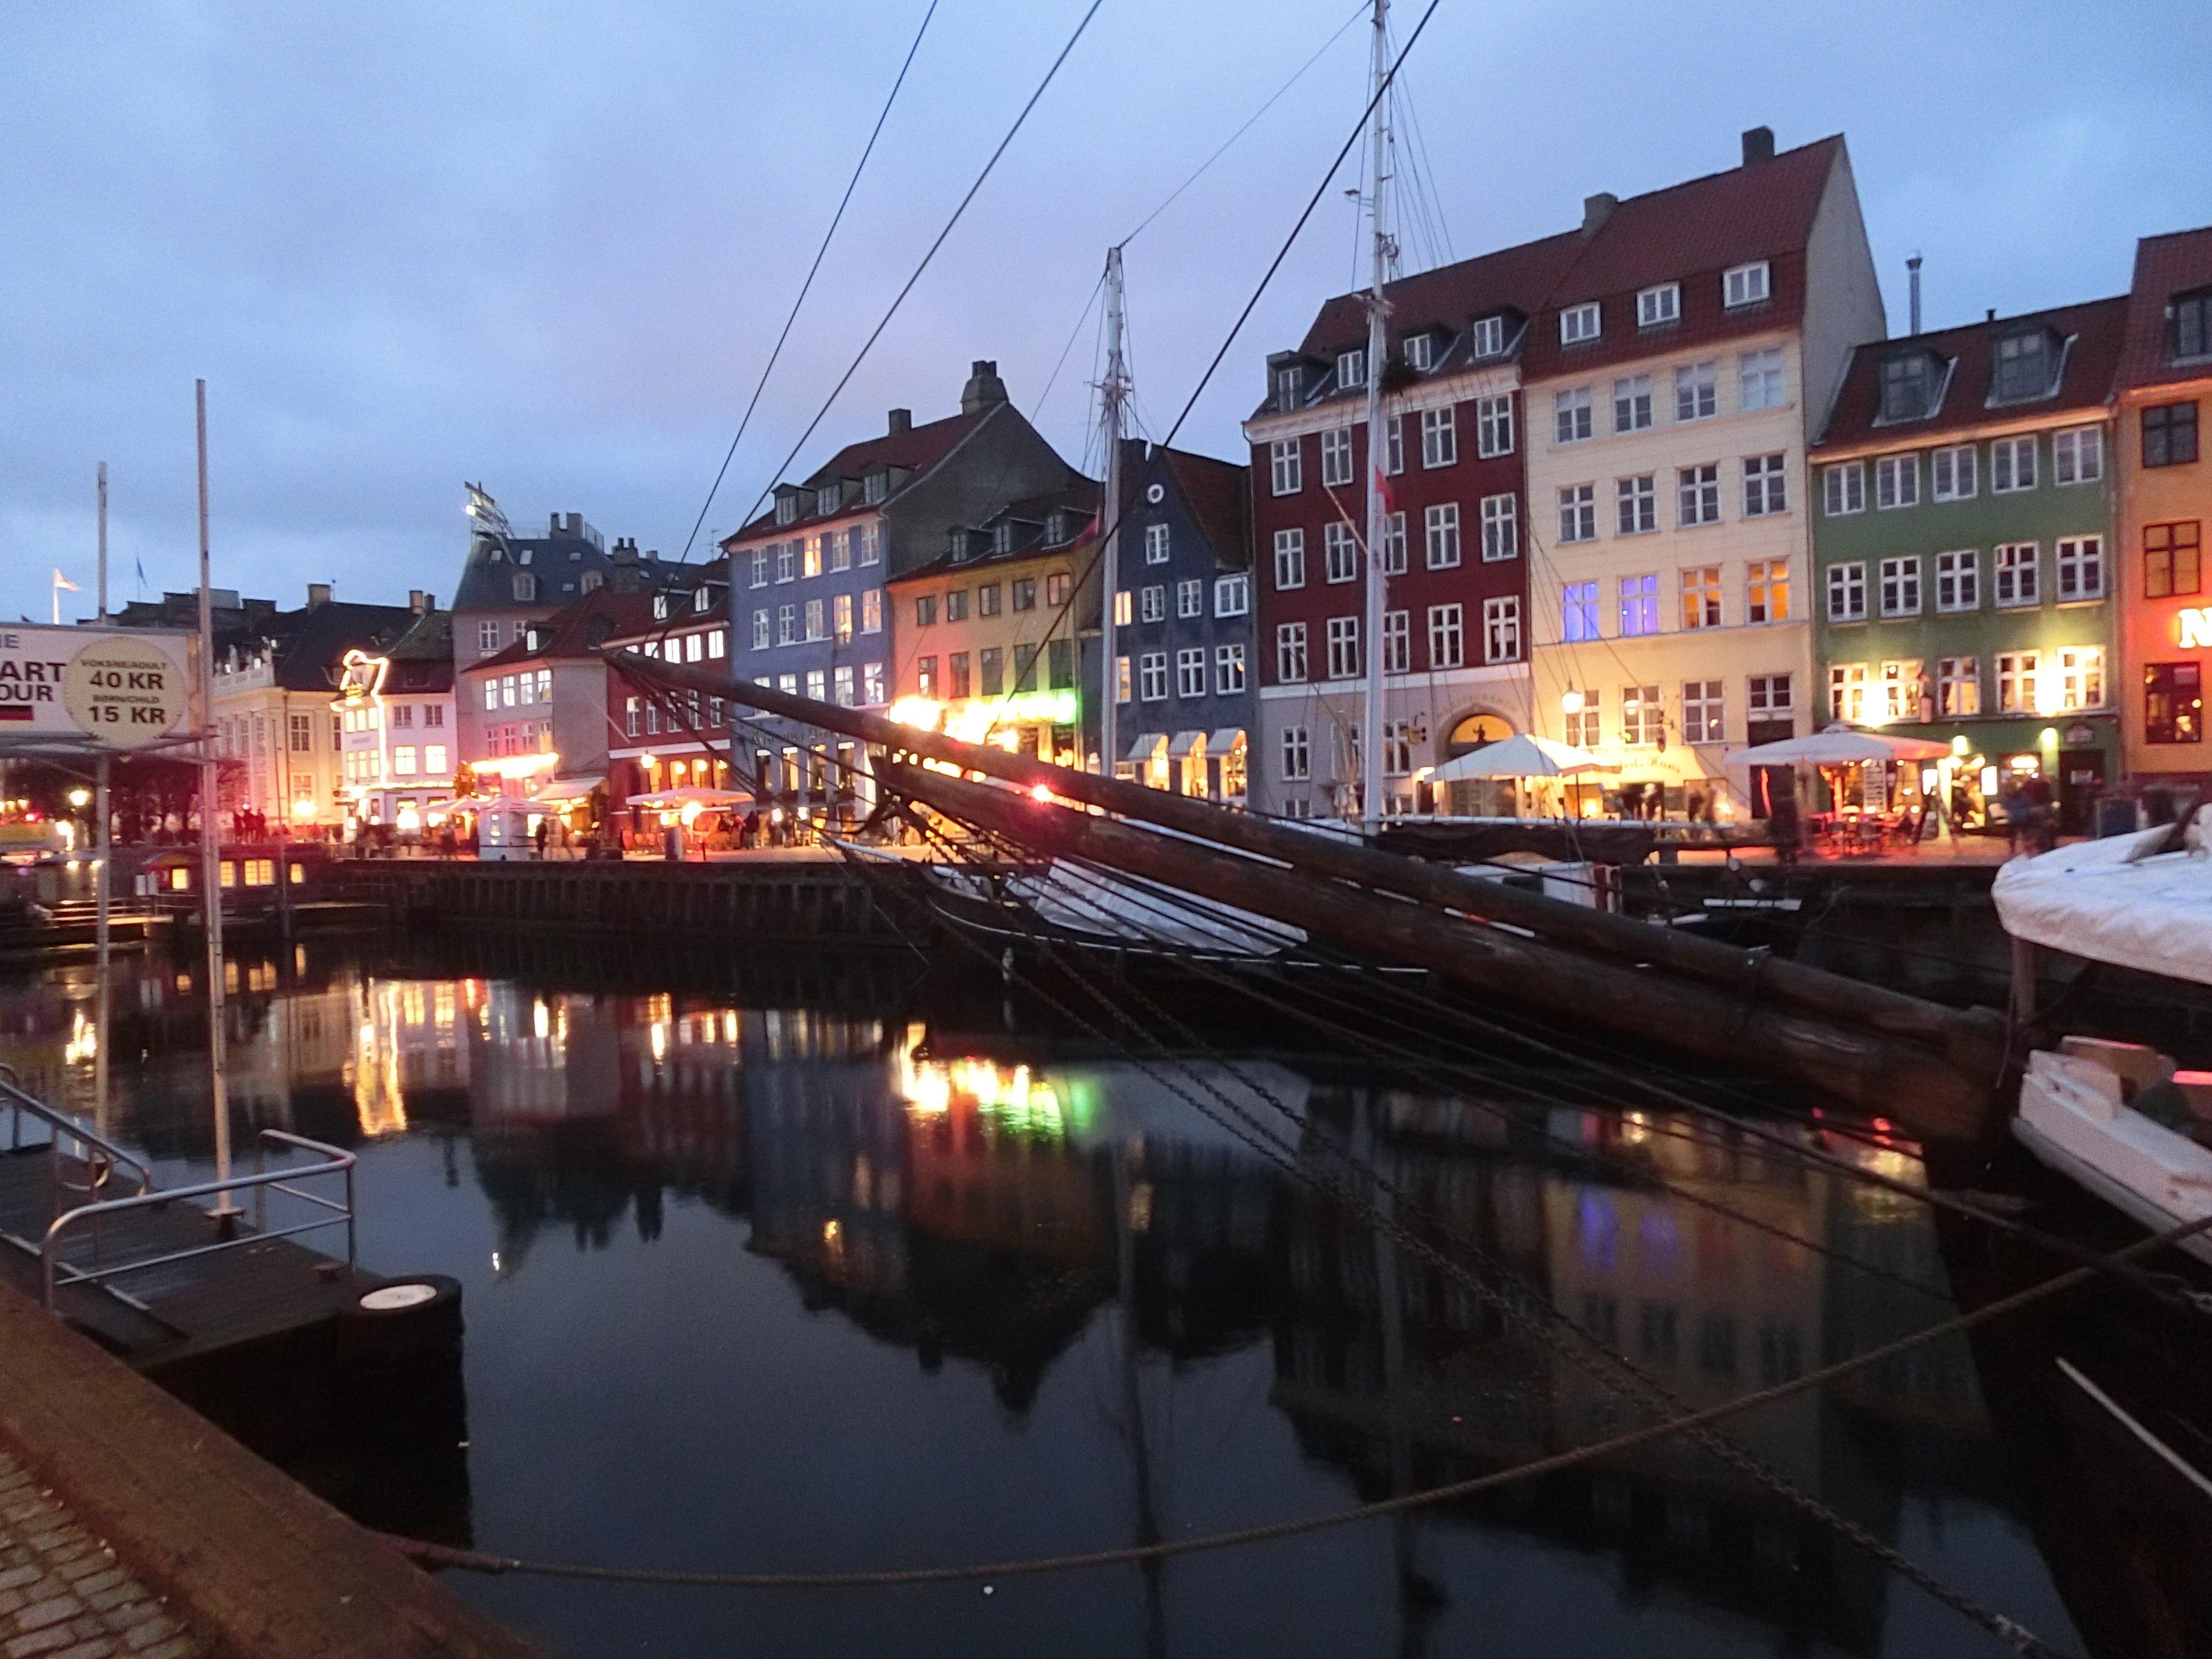
dock, night, town, city, river, canal, cityscape, downtown, dusk, evening, reflection, vehicle, port, waterway, boats, denmark, copenhagen, nyhavn, sailing ships, urban area, human settlement